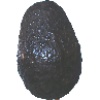
Label: avocado